Byblis (plant)

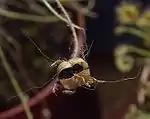
"B. liniflora" seed capsule

Fertilized flowers mature to form an egg-shaped, two-parted seed capsule. As the seed capsule dries out it cracks open (dehisces), dropping the seed on the ground. The black seeds are generally round and often bear webbed surface markings, although those of "B. lamellata" are strongly ridged. The germination of many species is brought on by bush fires after the dry period; pyrogenic chemicals in the smoke are responsible for triggering germination.